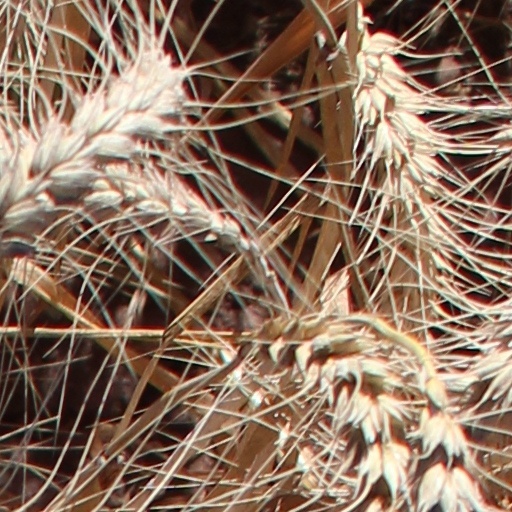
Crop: wheat